Bristol Temple Quarter Enterprise Zone

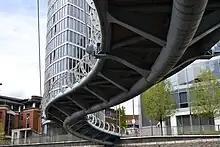
Valentine Bridge in Temple Quay

Temple Quay is an area of mixed-use development on a site to the northwest of the station, where the station's goods yard was formerly located. The development project was initiated in 1989 by Bristol Development Corporation, who originally called it Quay Point. In 1995, the corporation transferred its rights on the site to English Partnerships, and development started in 1998. The developer was Castlemore Securities. By 2002, the development south of Bristol Floating Harbour was largely complete and a new phase was started on the other side of the harbour, called Temple Quay North. Castlemore went into administration in 2009, but development continued in the hands of the administrator, PricewaterhouseCoopers.